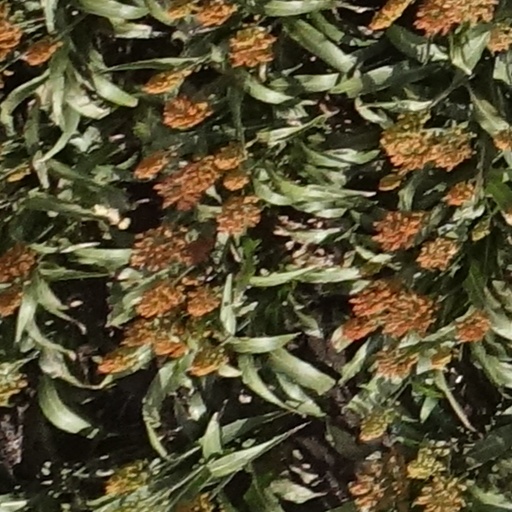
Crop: sorghum